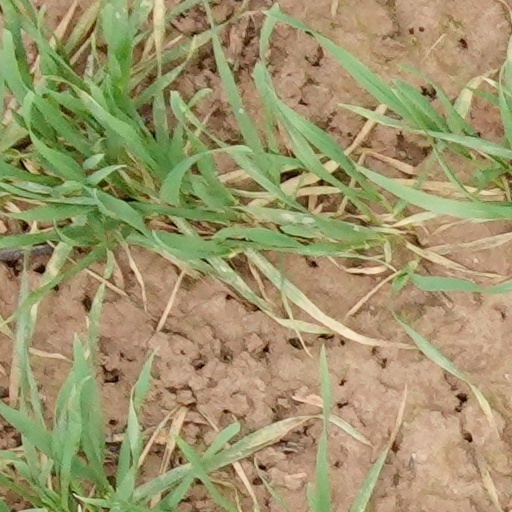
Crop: wheat